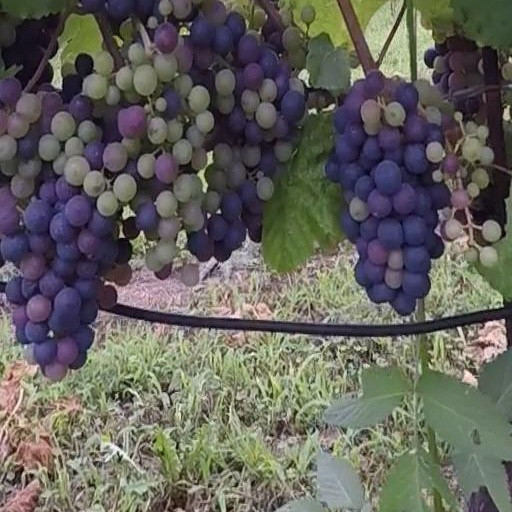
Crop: grape